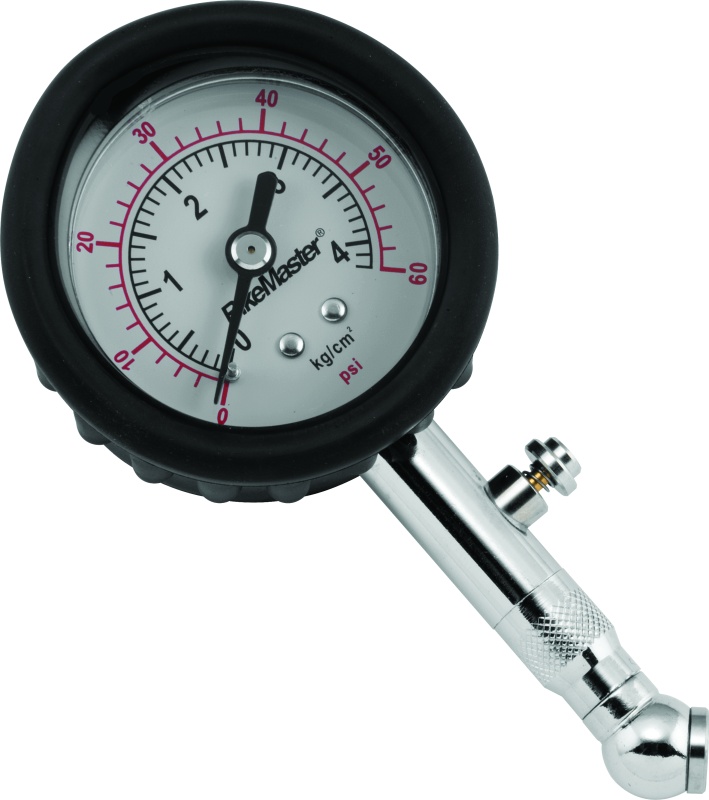
BikeMaster Tire Pressure Gauge 60 PSI
Easy-to-read, this BikeMaster Dial Gauge has a swivel angle chuck with an air release valve.
Brand: BikeMaster
Category: Sporting Goods > Outdoor Recreation > Cycling > Bicycle Accessories > Bicycle Computer Accessories > Bicycle Computer RPM Sensors